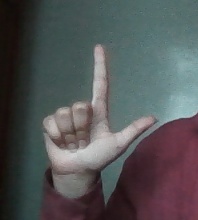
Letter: laam